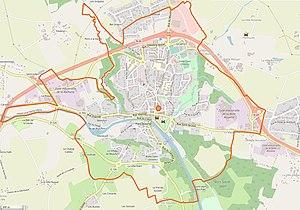
Cette carte a été créée à partir des données du site openstreetmap. This map was created from OpenStreetMap project data, collected by the community. This map may be incomplete, and may contain errors. Don't rely solely on it for navigation.
Josselin [ʒɔslɛ̃] est une commune française, située dans le département du Morbihan en région Bretagne.